Pat Boone

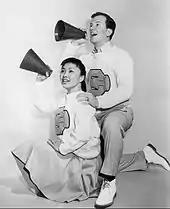
Pat Suzuki with Pat Boone during "The Chevy Showroom Show" in 1959.

Boone began his career by performing in Nashville's Centennial Park. He began recording in April 1953 for Republic Records (not to be confused with the current label with that name), and by 1955, for Dot Records. His 1955 version of Fats Domino's "Ain't That a Shame" was a hit. This set the stage for the early part of Boone's career, which focused on covering R&B songs by black artists for a white American market. Randy Wood, the owner of Dot, issued an R&B single by the Griffin Brothers in 1951 called "Tra La La-a" — a different song from the later LaVern Baker song of the same name — and was keen to put out another after the original failed. This became the B-side of the first Boone single "Two Hearts Two Kisses", originally by the Charms.